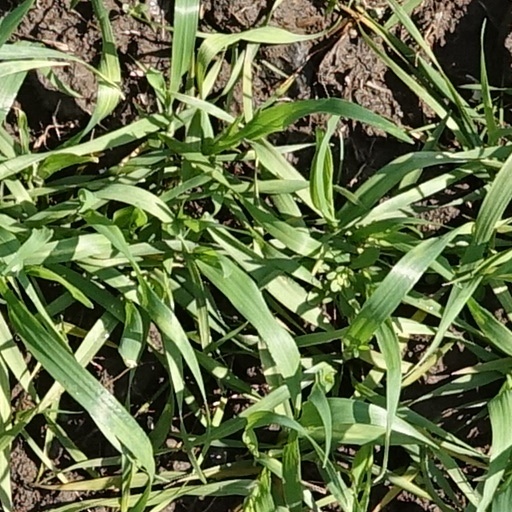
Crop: wheat